Ibrahim Šehić

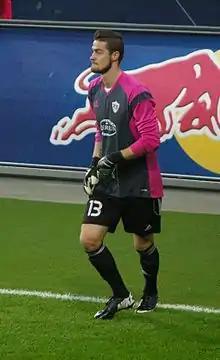
Šehić playing for Qarabağ in 2014

Ibrahim Šehić (born 2 September 1988) is a Bosnian professional footballer who plays as a goalkeeper for 1. Lig club Çorum.